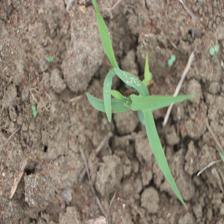
Label: Sorghum